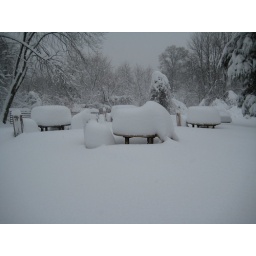
The chairs and tables behind AV Williams covered in snow.